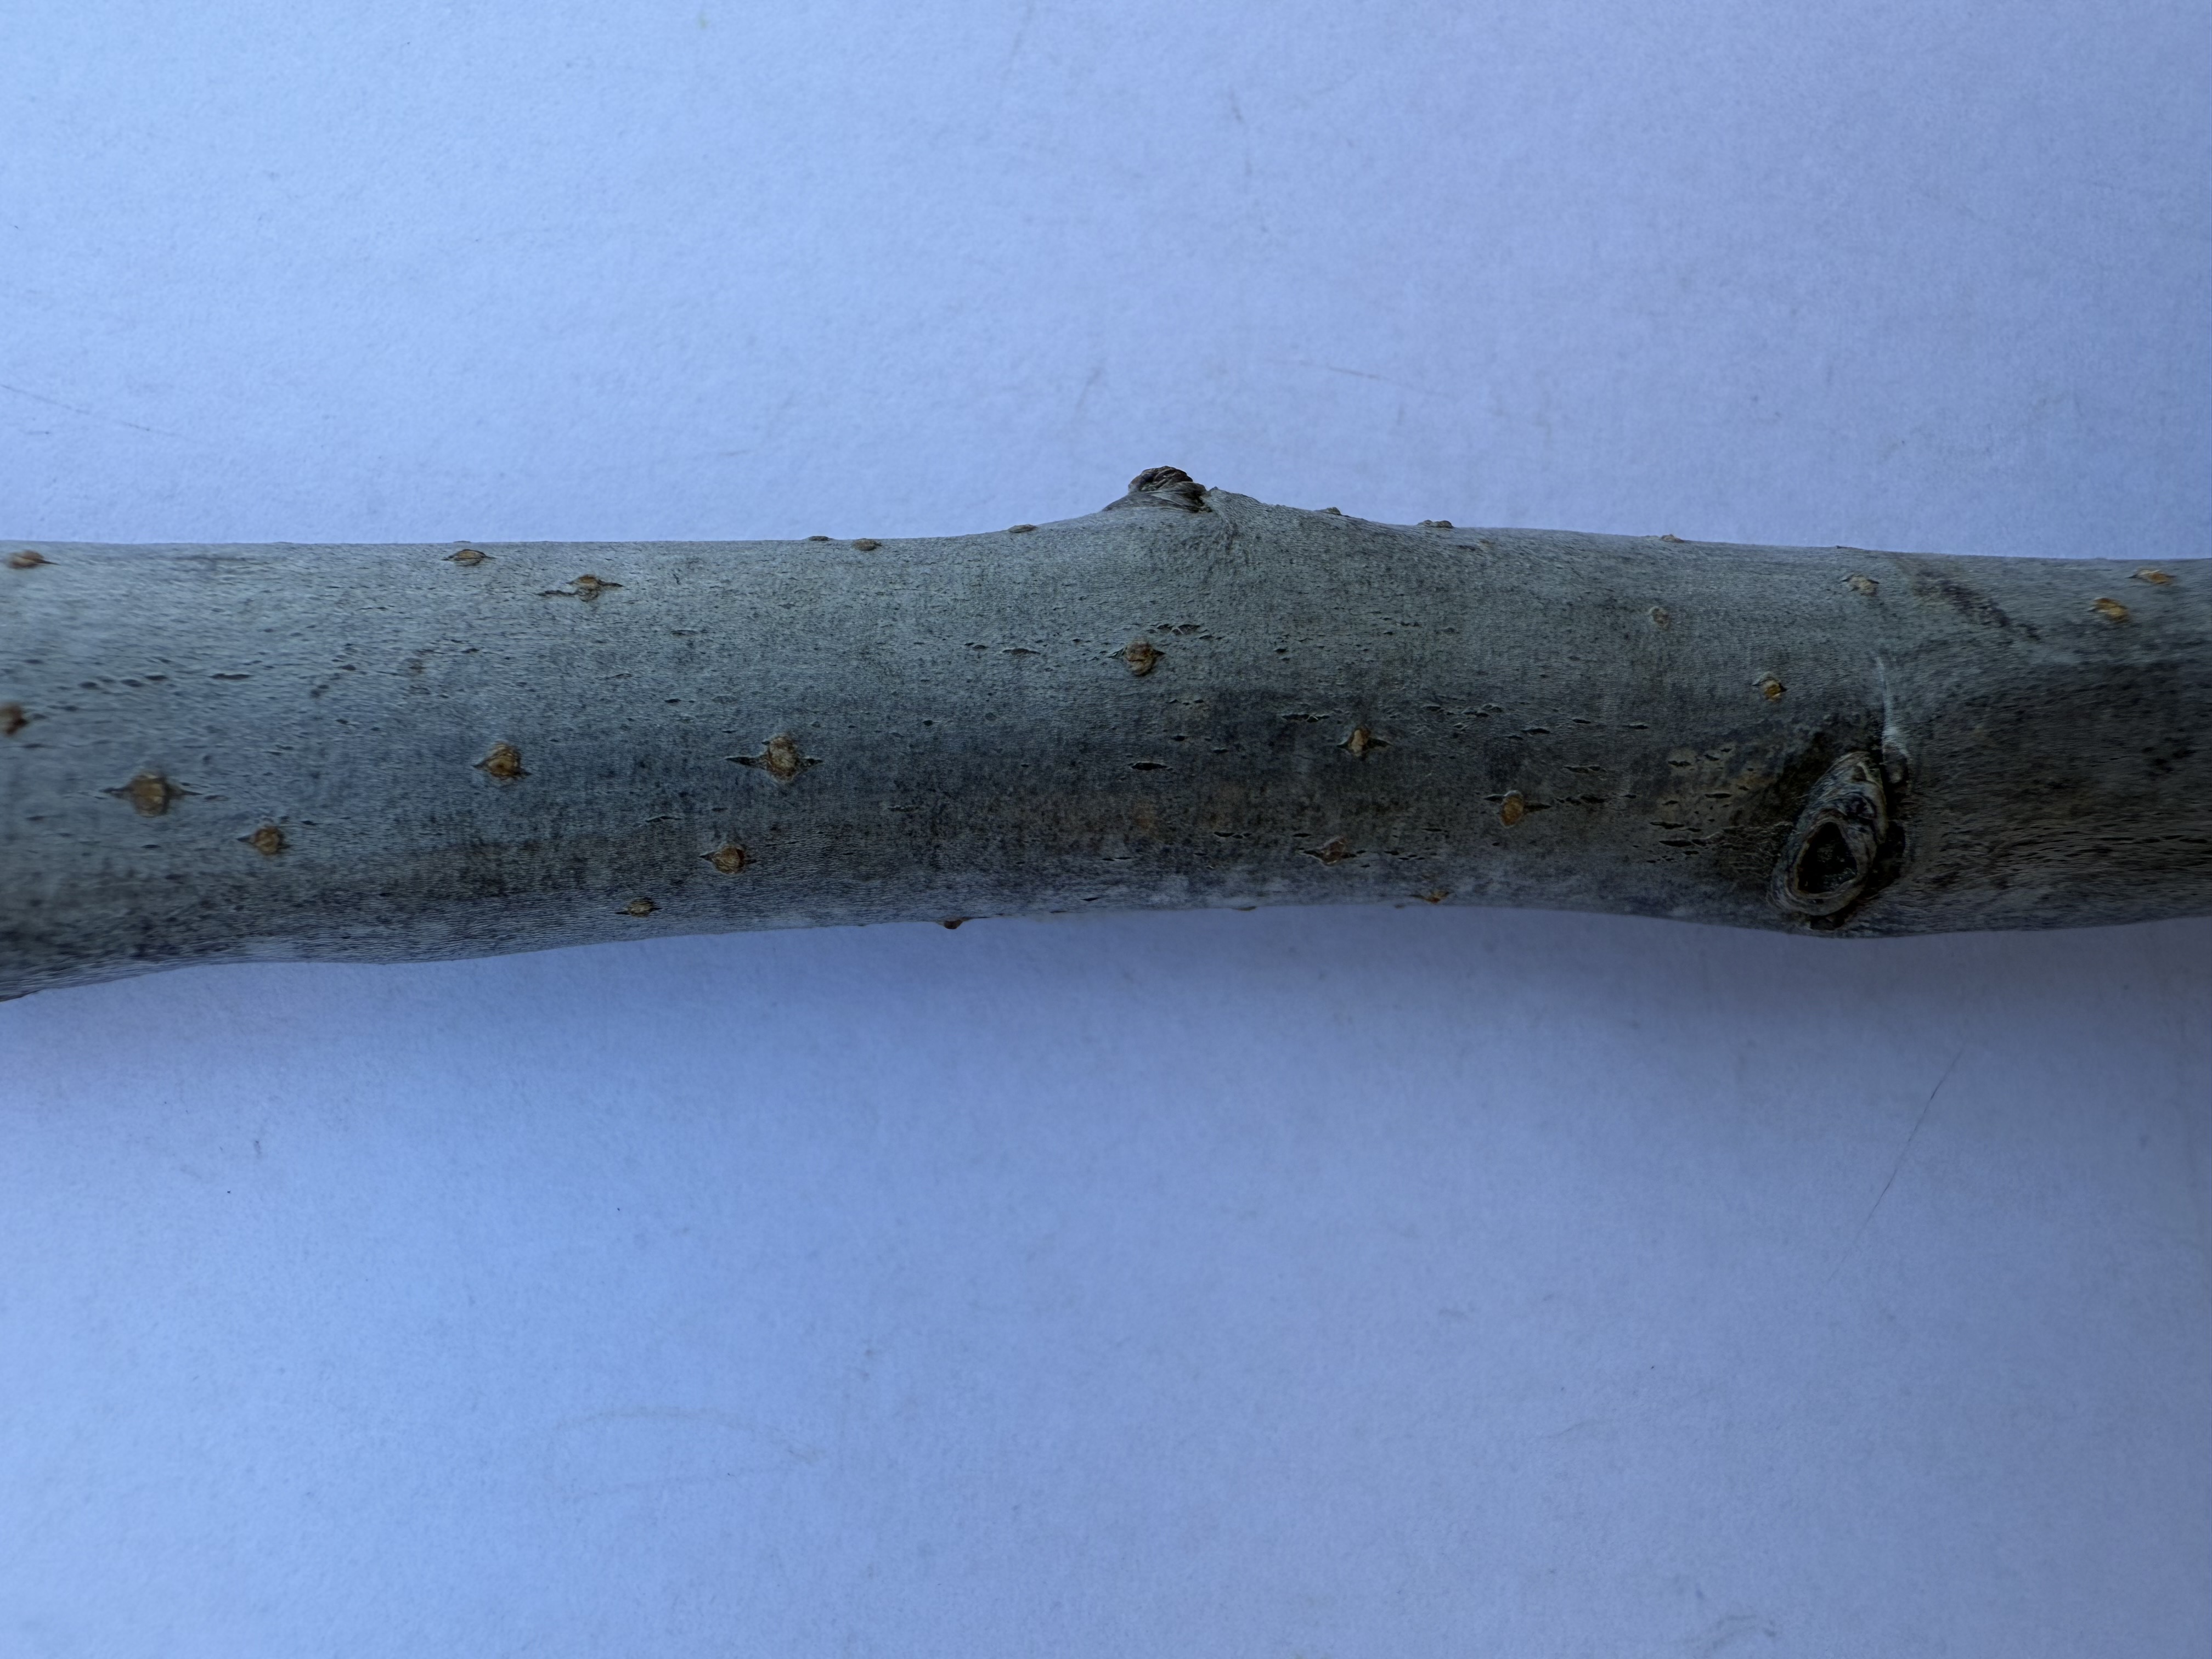
Variety: Fuji Apple